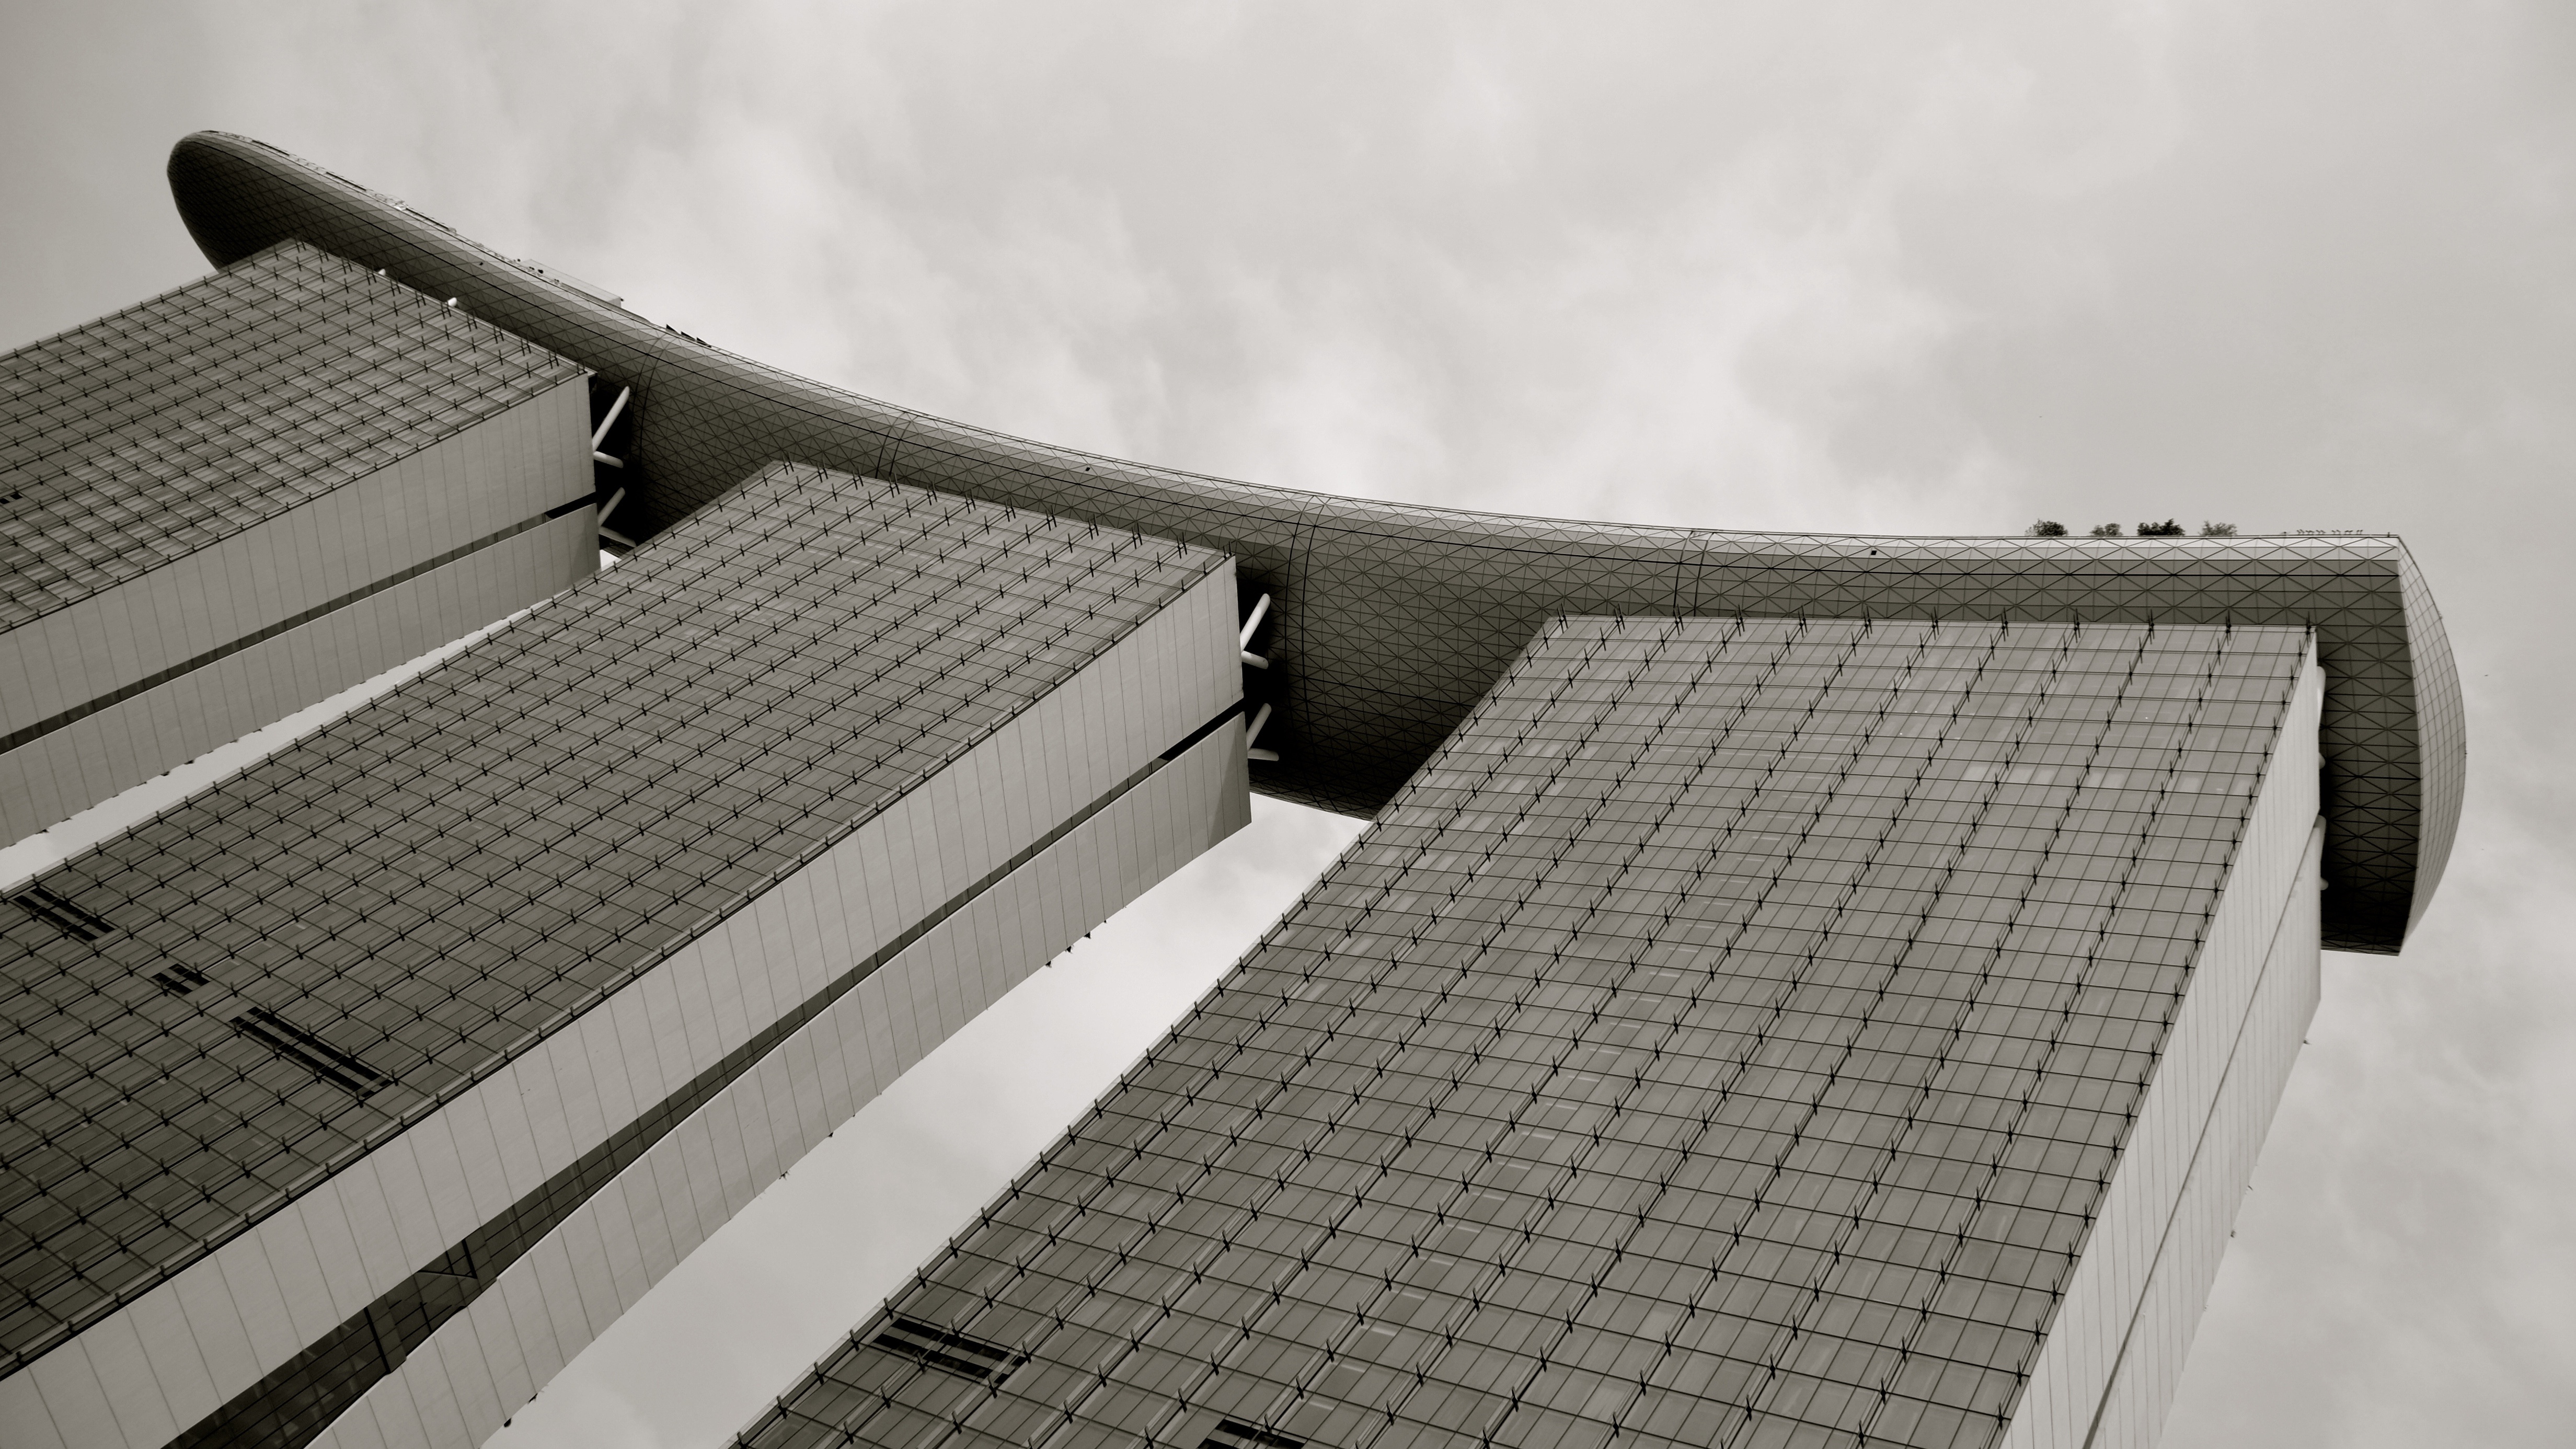
wing, white, roof, vehicle, furniture, bumper, automotive exterior